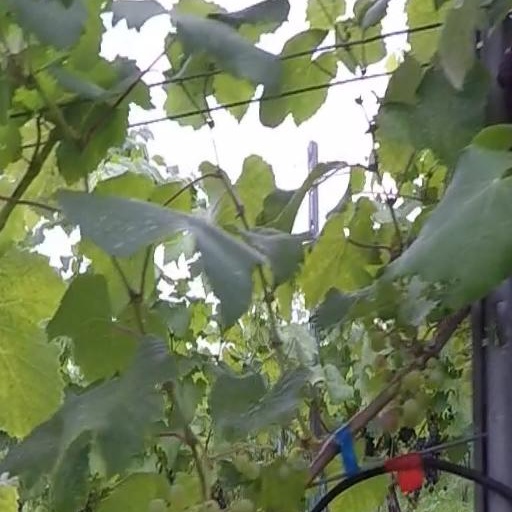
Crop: grape